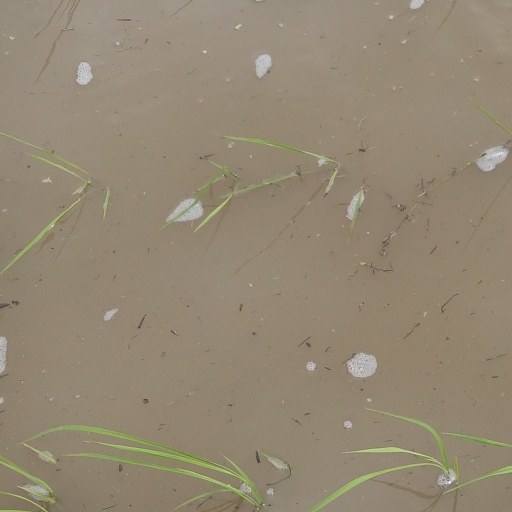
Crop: rice